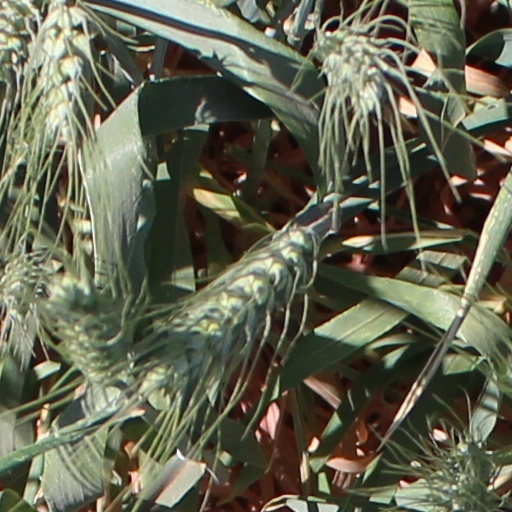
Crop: wheat